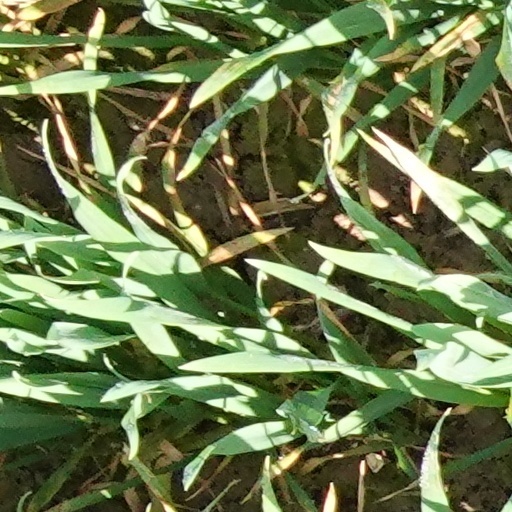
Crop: wheat